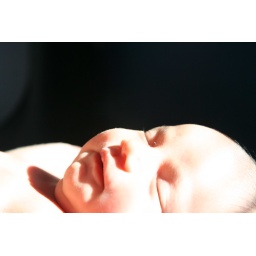
Evrette is enjoying the sunlight coming in through Eidan's bedroom window on the west side.